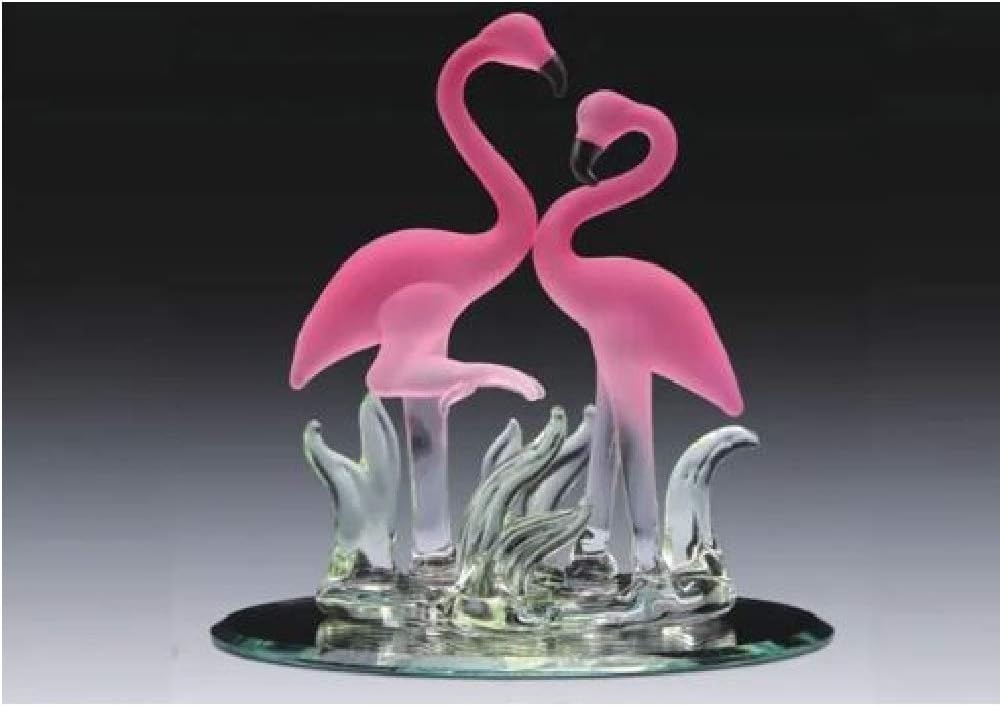
Everspring Import Company 2 Pink Glass Flamingos on Oval Mirror Base Figurine Collectible 4" H
Category: Amazon Home
Two Flamingos On Oval Mirror Base Figurine. Size: 3 3/4 inch H.
Features: Everspring Import Company | Two Flamingos On Oval Mirror Base Figurine New